Car classification

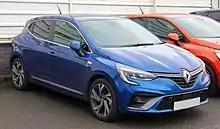
Renault Clio

The next larger category of small cars is called B-segment Europe, supermini in the United Kingdom and subcompact in the United States.